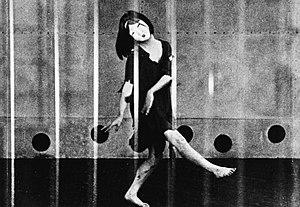
Teinosuke Kinugasa est un réalisateur, scénariste et acteur japonais, né le 1ᵉʳ janvier 1896 dans la préfecture de Mie et mort le 26 février 1982 à Kyoto.